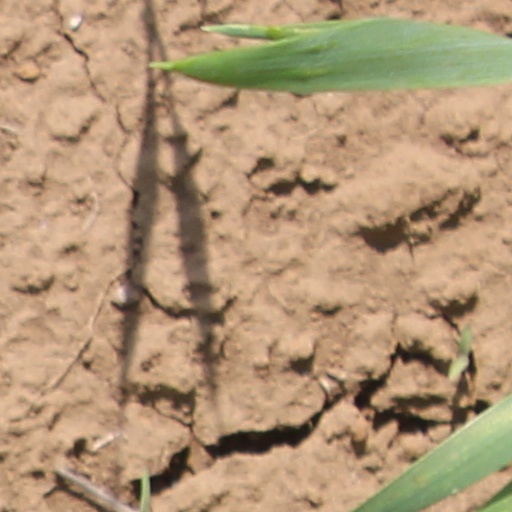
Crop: wheat